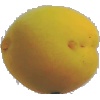
Label: Peach 2